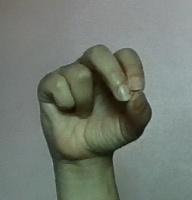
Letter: gaaf